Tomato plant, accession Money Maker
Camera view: vertical (180 deg); turntable rotation: 0 degrees
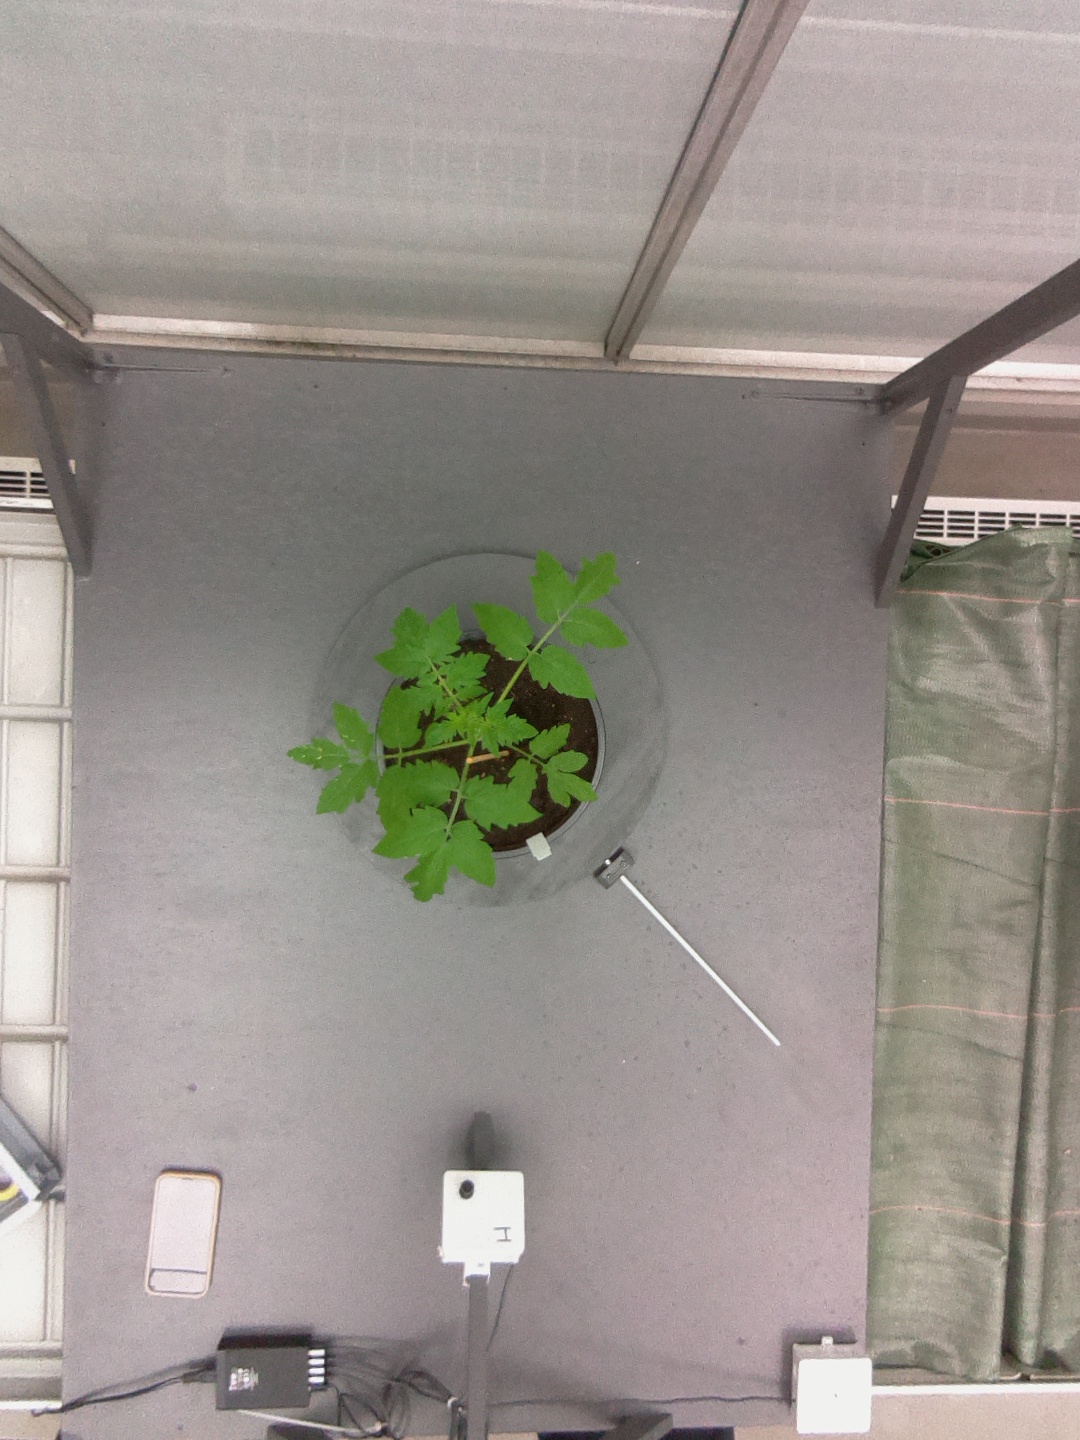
BBCH growth stage 13: 6 of true leaves visible